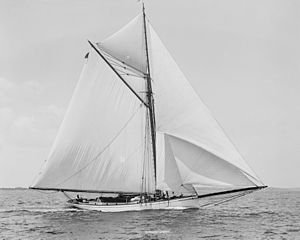
America's Cup 1881
Sluppen Mischief repræsenterede New York Yacht Club ved America's Cup 1881.
America's Cup 1881 var den fjerde sejlsportskonkurrence om America's Cup-trofæet. De forsvarende mestre, New York Yacht Club, var blevet udfordret af Bay of Quinte Yacht Club fra Canada, og sejladsen blev afviklet som en match race-serie bedst af tre sejladser. For første gang blev America's Cup afgjort i bådtypen slup.